European Poker Tour

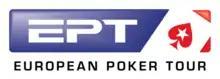
Old logo used from 2018 to 2021

The European Poker Tour (EPT) is a series of poker tournaments created by John Duthie, winner of the inaugural Poker Million tournament. It began in 2004 as part of the worldwide explosion in Texas Hold 'em popularity. Since 2011 the EPT has been sponsored and wholly owned and controlled by PokerStars the online casino and taped by Sunset + Vine for television broadcast across Europe.